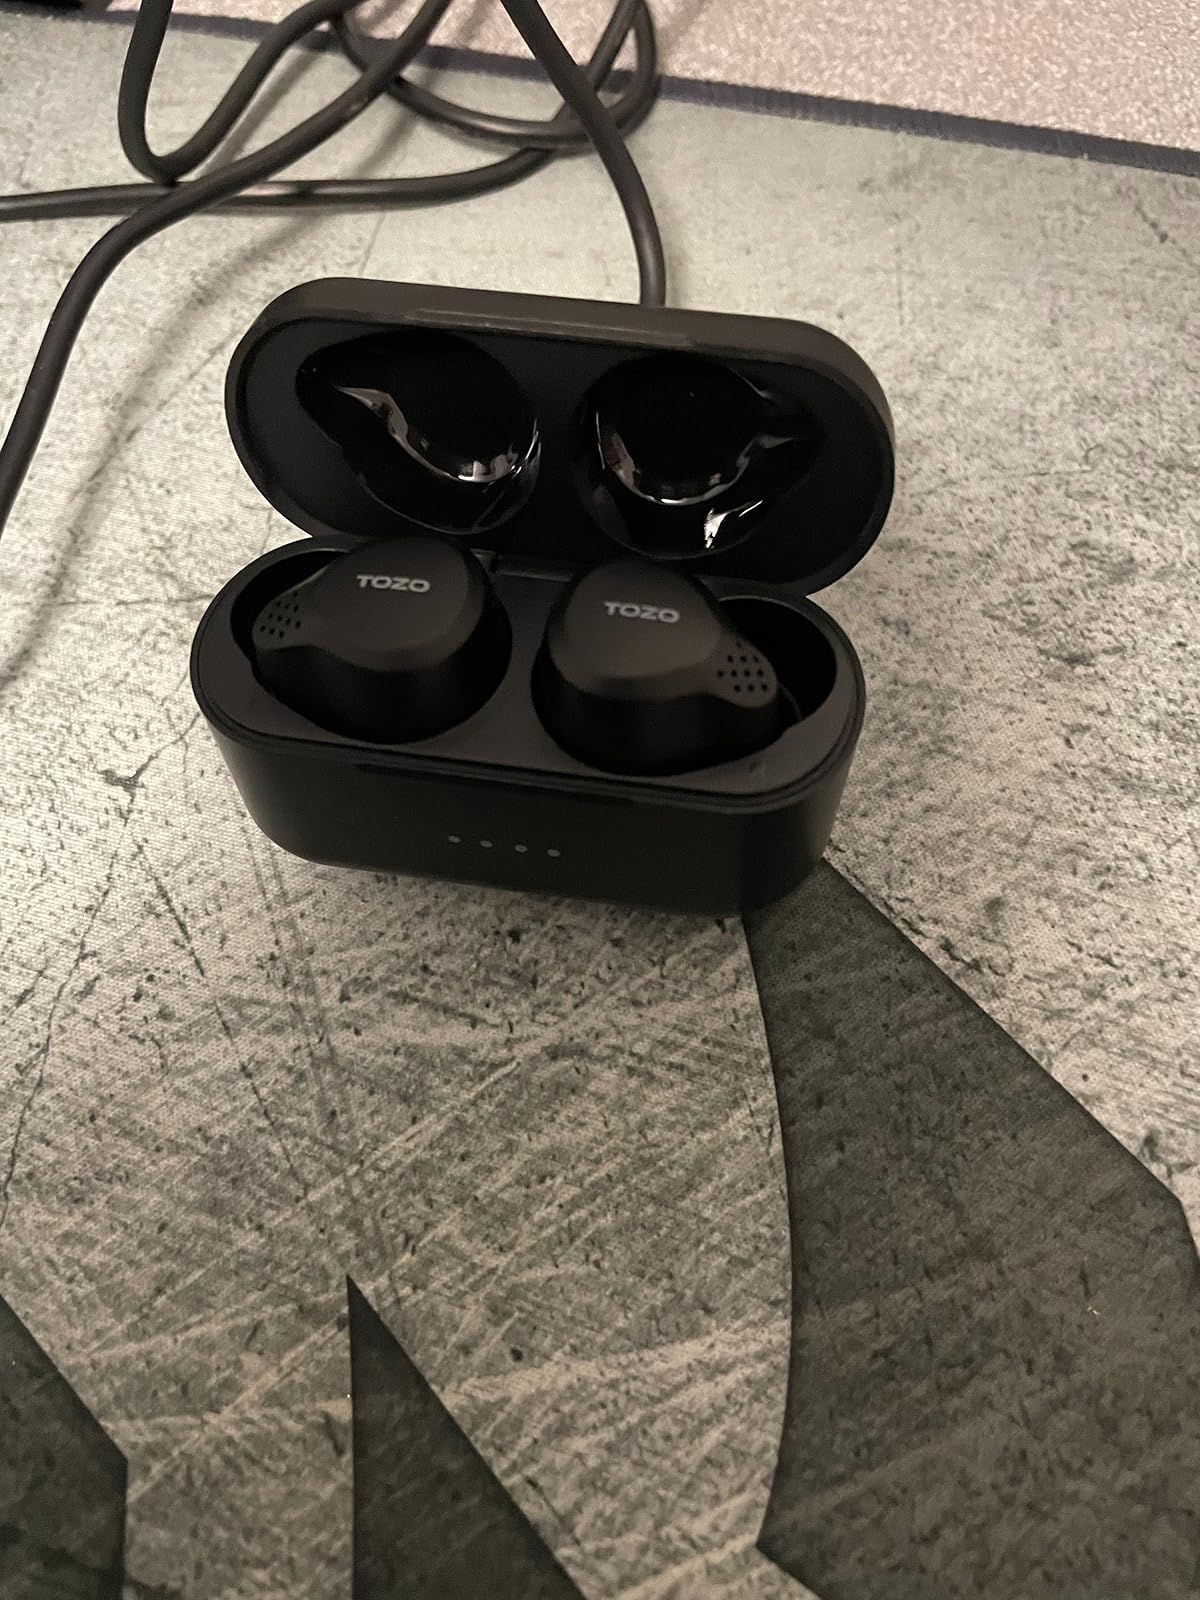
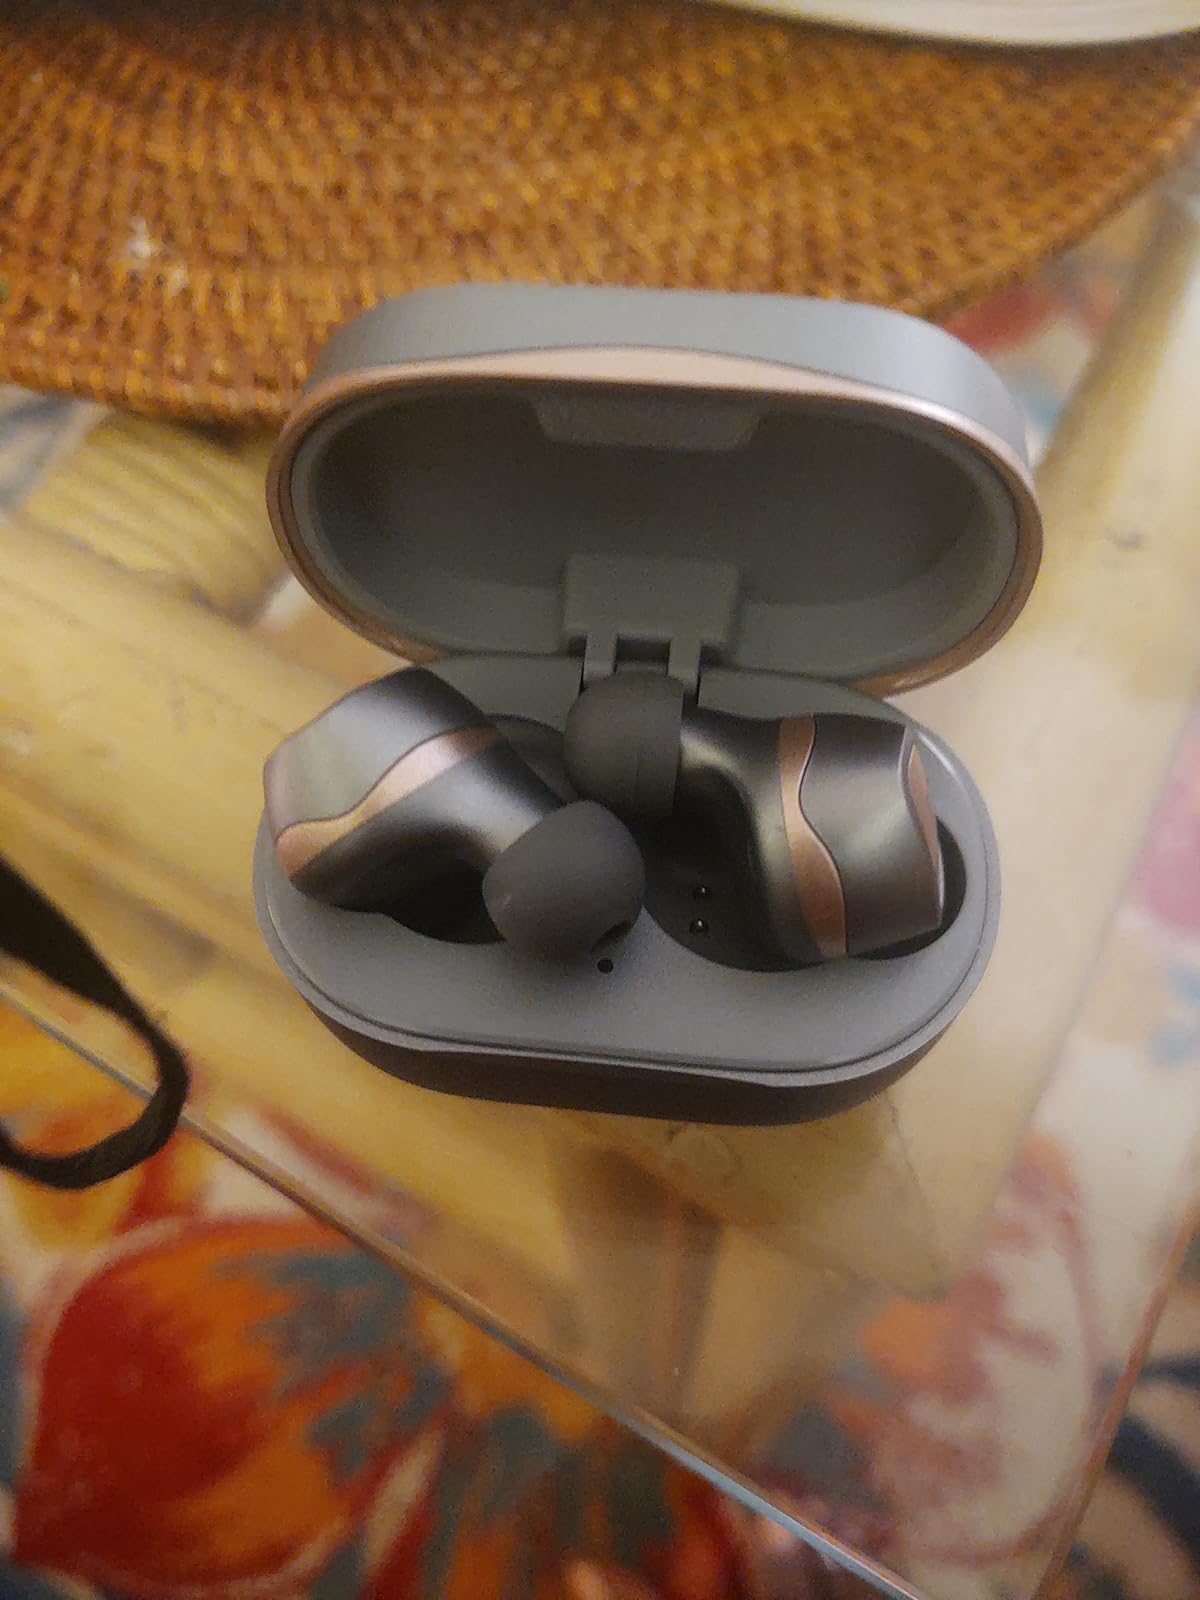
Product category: earbuds
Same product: no